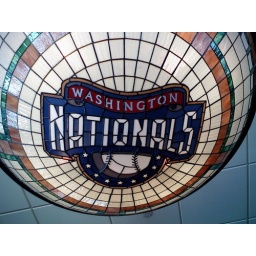
Custom stained glass lights above the bar at McCormick &amp;amp; Schmidt's at the National Harbor